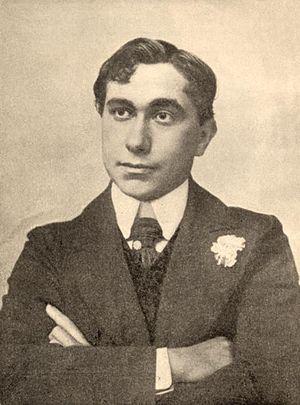
L'histoire de la science-fiction italienne est un parcours varié d'un genre littéraire qui s'est répandu au niveau populaire après la Seconde Guerre mondiale et en particulier depuis le milieu des années 1950, dans le sillage de la littérature américaine et britannique.
Yambo, pseudonyme de Enrico de' Conti Novelli da Bertinoro ou encore Enrico Novelli, né à Pise le 5 juin 1876 et mort à Florence le 29 décembre 1943) est un journaliste, illustrateur, écrivain et auteur de bandes dessinées italien.